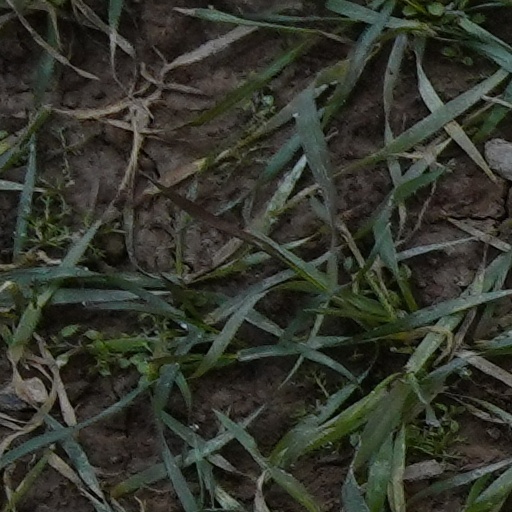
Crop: wheat